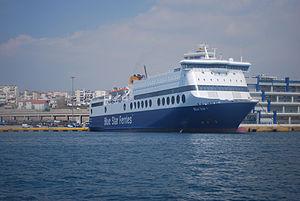
Vue du port du Pirée.